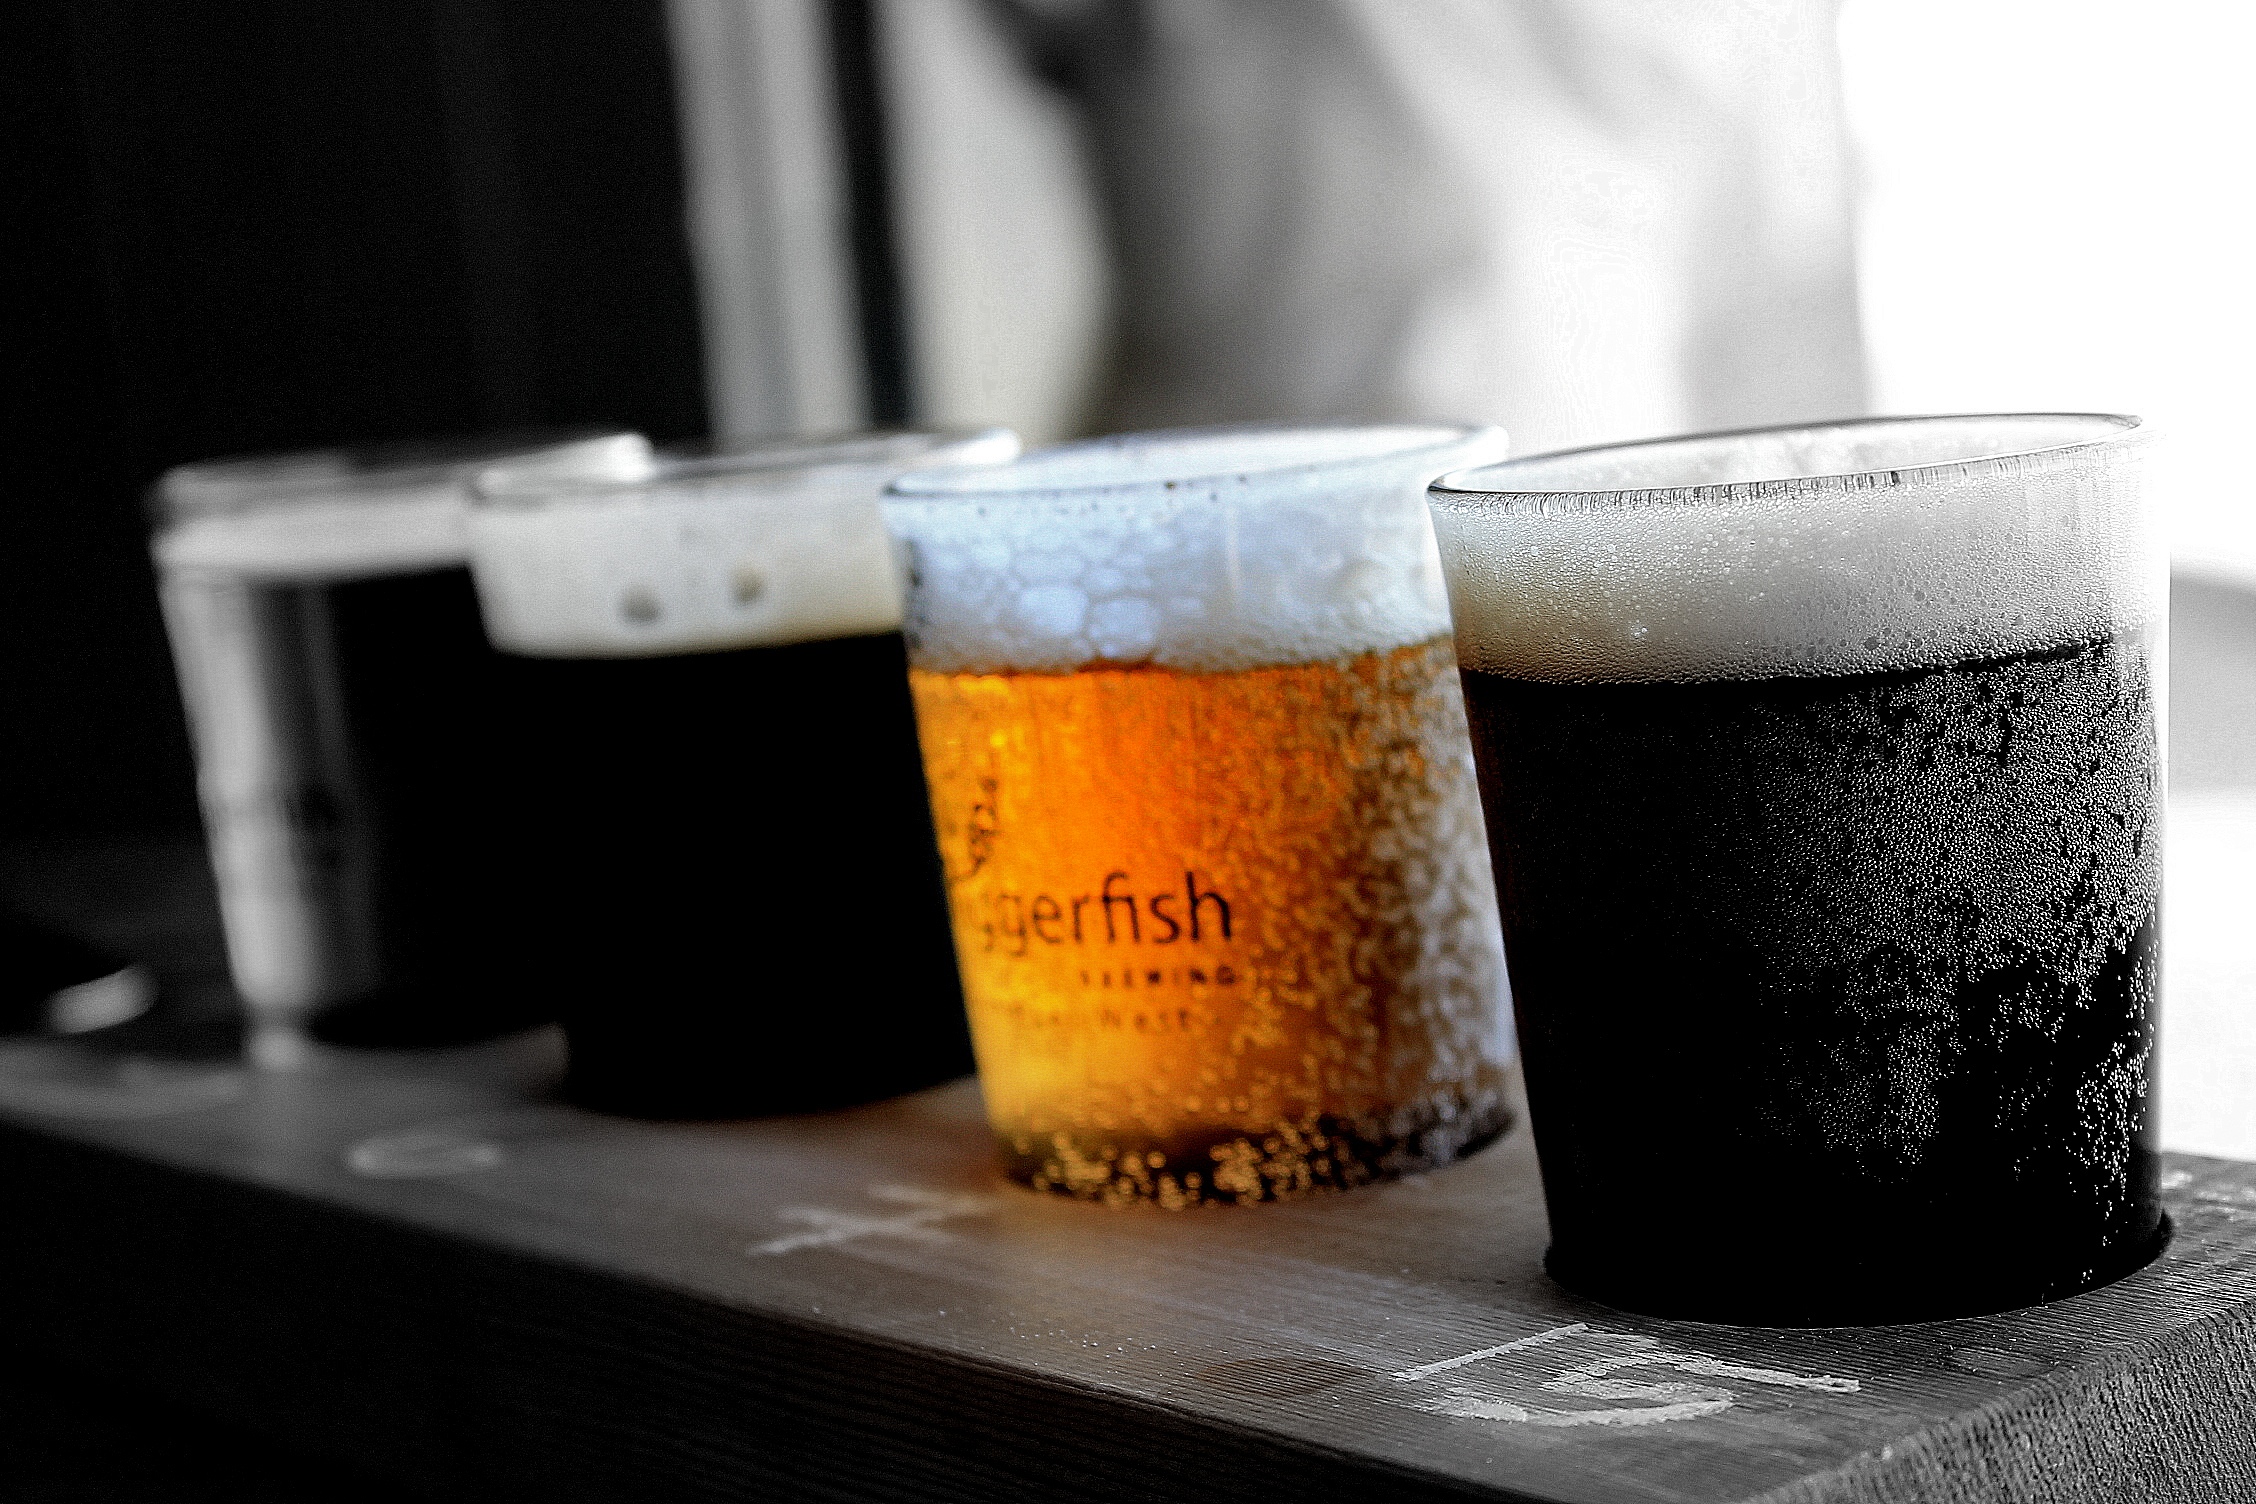
drink, beer glass, beer, pint glass, pint, lager, alcoholic beverage, mug, Bia h i, cup, distilled beverage, drinkware, ale, alcohol, beer cocktail, Ice beer